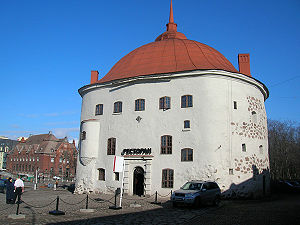
Vyborg / Historie / Under Finland
Runda tornet ved Salutorget. I baggrunden til venstre Finlands Banks tidligere kontor
Vyborg er en by i Leningrad oblast, Rusland, i en del af det område, som Finland måtte afstå til Sovjetunionen efter 2. verdenskrig. Byen har 78.457 indbyggere. Vyborg ligger ved Finske Bugt på det Karelske næs. Hovedgaden i Vyborg hedder Lenina prospekt, mens den under finsk styre hed Torkkelinkatu efter byens grundlægger.